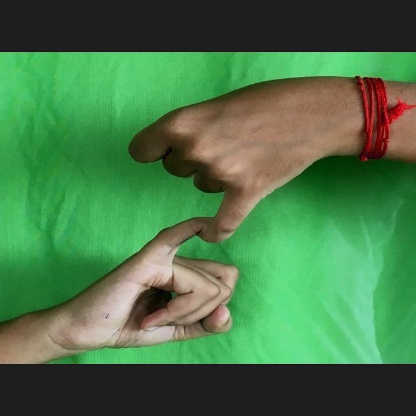
Mudra: Kilaka